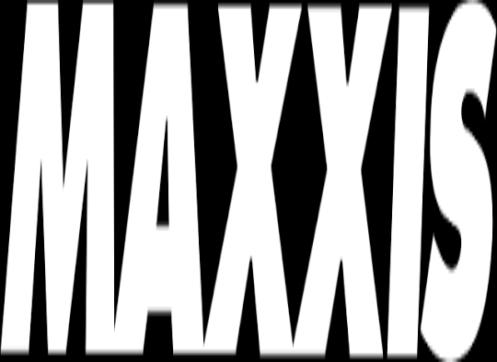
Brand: maxxis
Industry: Transportation